AntiGravity, Inc

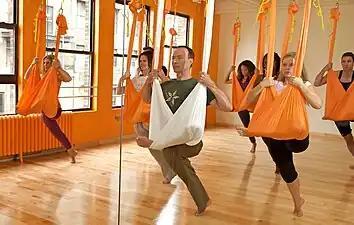
AntiGravity Aerial Yoga

In 2007, AntiGravity founder Christopher Harrison launched a fitness technique called AntiGravity Aerial Yoga, which he then licensed to various fitness centers, including Virgin Active Fitness in Milan, Steve Nash Fitness World in Vancouver, British Columbia, Madonna's Hard Candy Fitness in Moscow, and Crunch Fitness gyms throughout the US. Since the launch of the initial technique, Harrison has combined yoga practices, pilates, ballet barre exercises, and strength training techniques into multiple exercise curriculums under the brand AntiGravity Fitness.